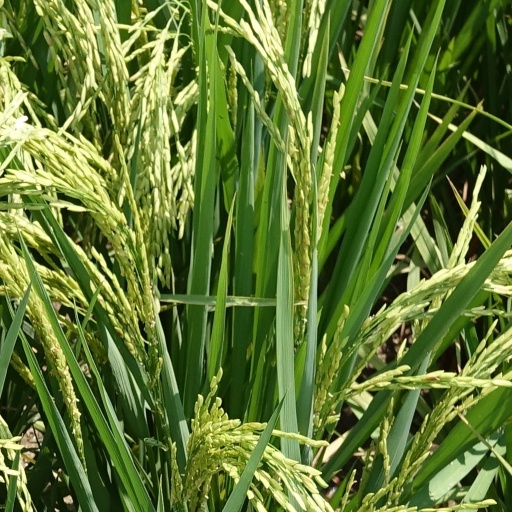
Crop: rice